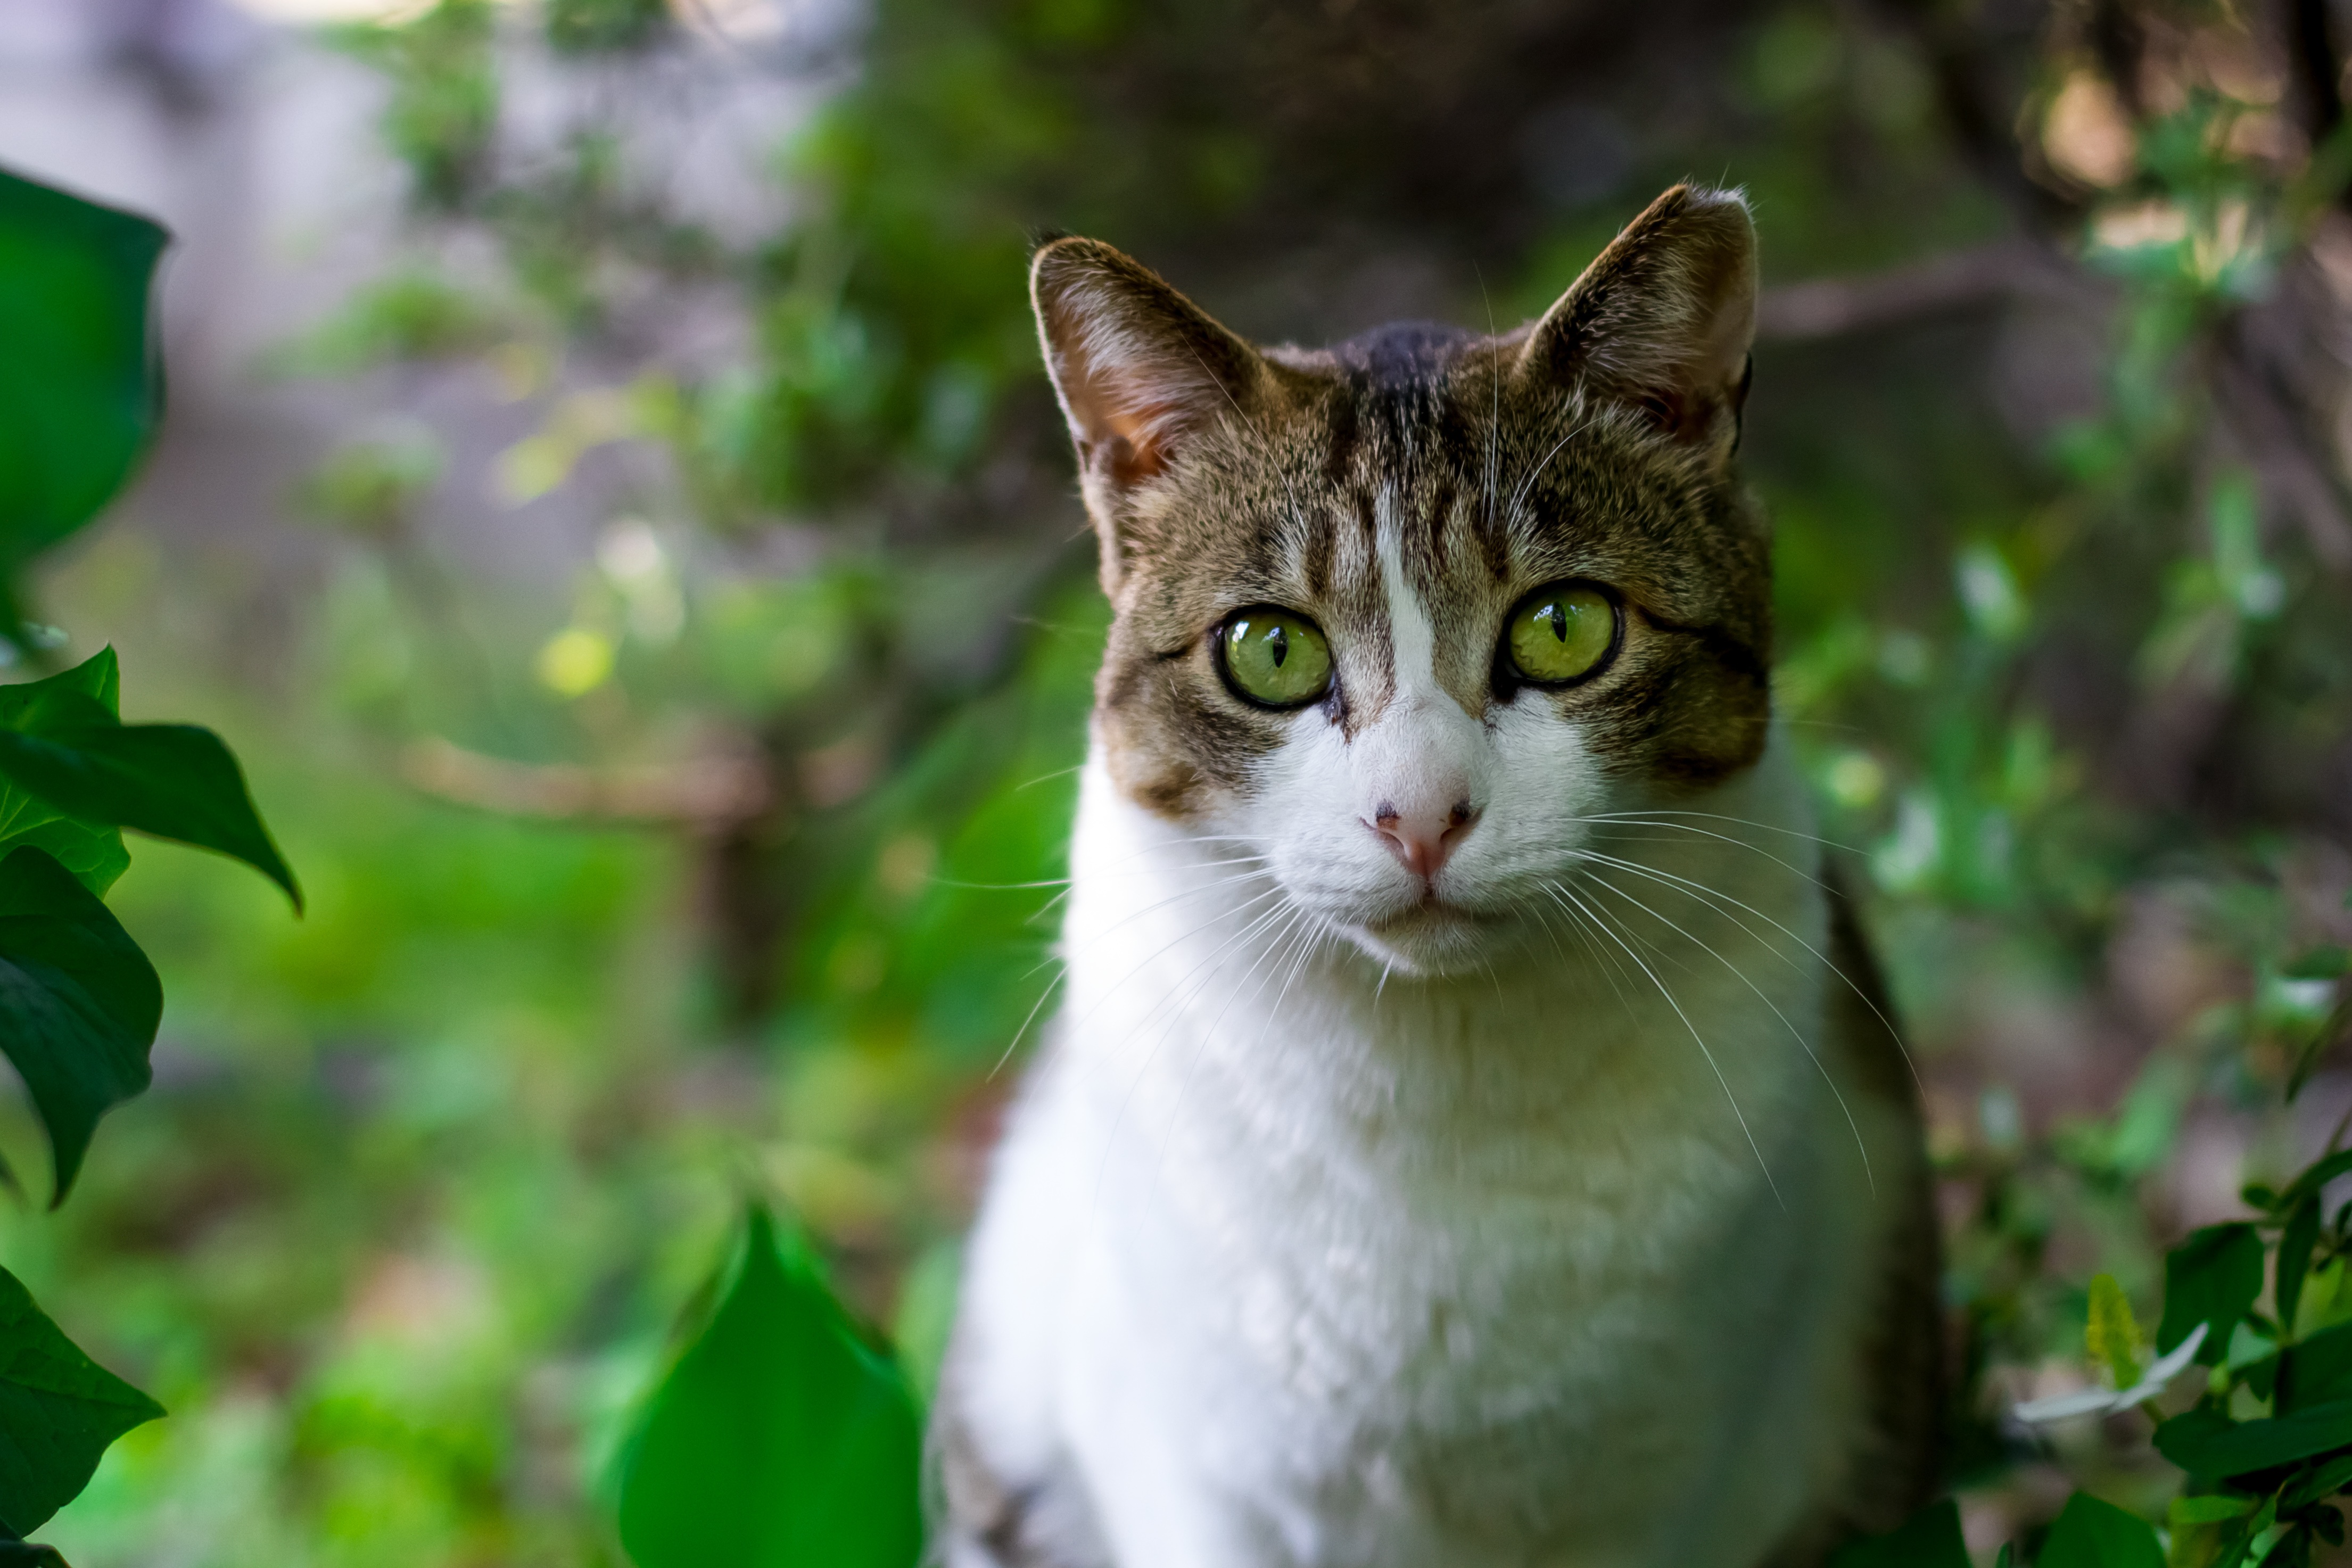
flower, green, cat, mammal, fauna, whiskers, vertebrate, european shorthair, wild cat, small to medium sized cats, cat like mammal, domestic short haired cat